Interisland Airlines

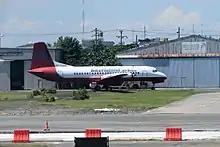
NAMC YS-11 of Interisland Airlines at Ninoy Aquino International Airport

Interisland Airlines was a Filipino air charter company, headquartered in Ninoy Aquino International Airport in Pasay, Manila, Philippines. It was a subsidiary of Interisland Resorts & Services, Inc. and it provided domestic, as well as international charter services carrying passengers and cargo.